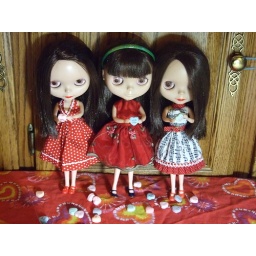
We founded the best hearts to show everybodies! The girls dressed in our cutest red dresses.